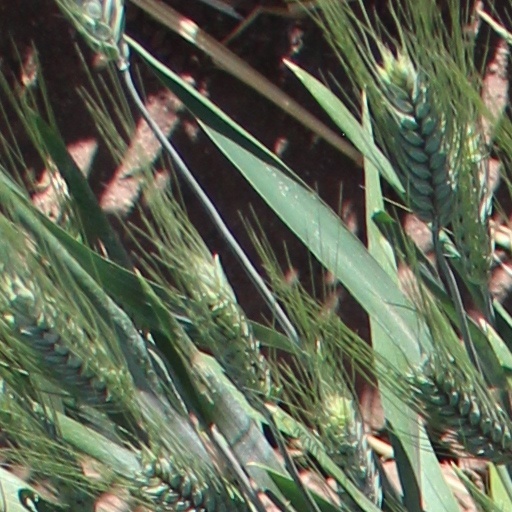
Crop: wheat